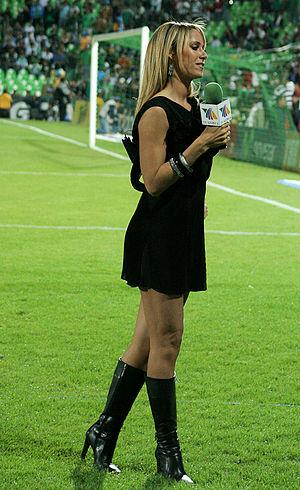
La botte est une chaussure unisexe, dont la tige enferme la jambe et le pied jusqu'à une hauteur qui dépend de l'usage auquel elle est destinée : cuisse, genou ou mollet.